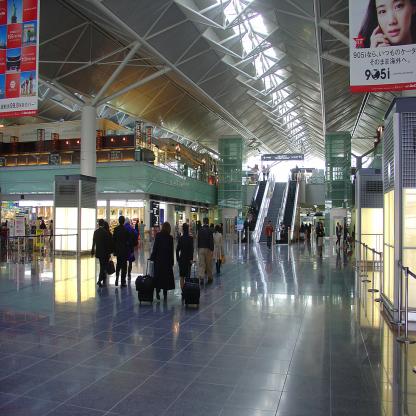
Scene: Indoor